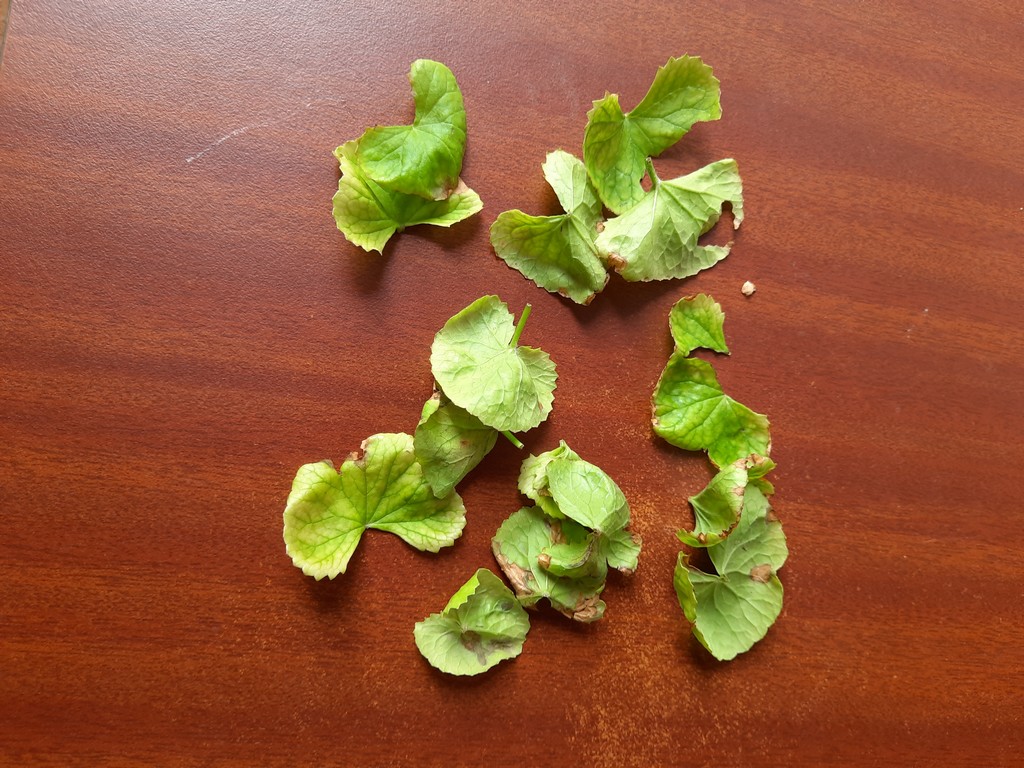
Label: Unhealthy